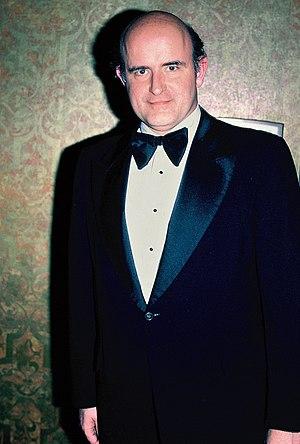
Peter Boyle, de son vrai nom Peter Lawrence Boyle, est un acteur américain, né le 8 octobre 1935 à Norristown, Pennsylvanie, aux et mort le 12 décembre 2006 à New York, dans l'État de New York, aux.